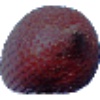
Label: salak